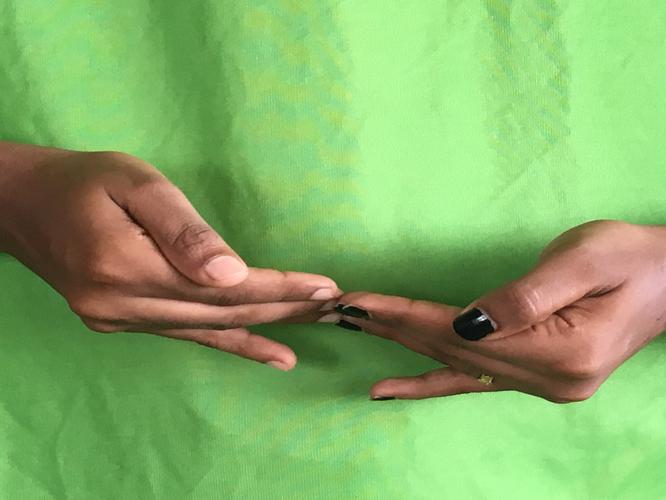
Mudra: Khatva
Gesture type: double_hand